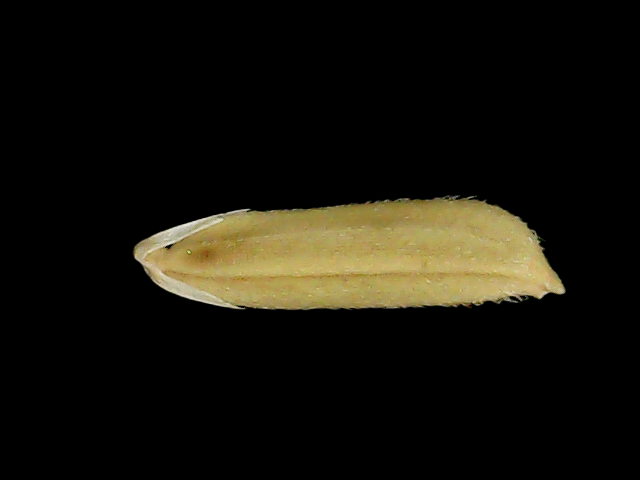
Rice variety: Bd75